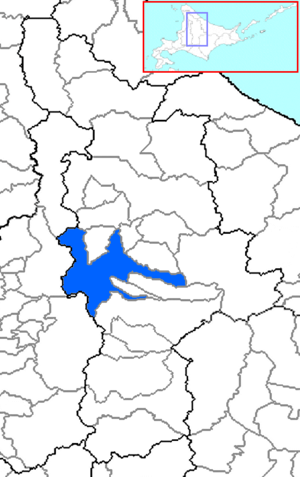
Asahikawa est une ville située dans la sous-préfecture de Kamikawa, sur l'île d'Hokkaidō, au Japon. Elle est la capitale sous-préfectorale et la deuxième plus grande ville d'Hokkaidō, après la capitale préfectorale : Sapporo. Depuis le 1ᵉʳ avril 2000, Asahikawa est une ville noyau du Japon. Elle est connue pour le zoo d'Asahiyama et ses rāmen.